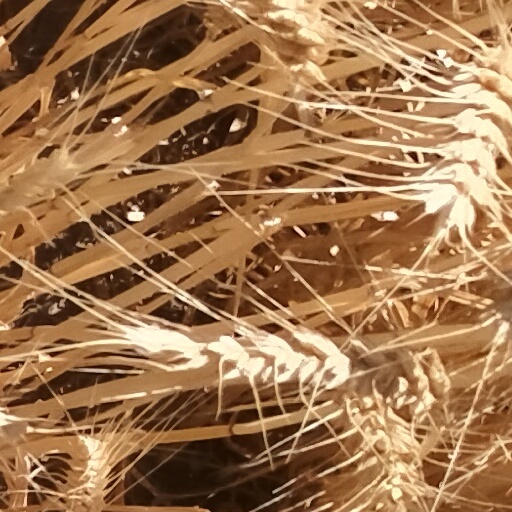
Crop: wheat